János Czetz

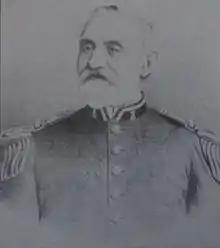

János Czetz (June 8, 1822 – September 6, 1904) was a prominent Hungarian freedom fighter of Armenian and Hungarian-Székely origin, a military commander during the Hungarian Revolution of 1848, and the organizer of Argentina's first national military academy.